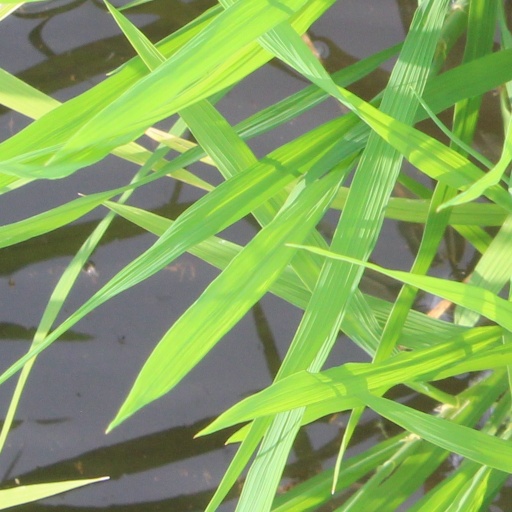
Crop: rice